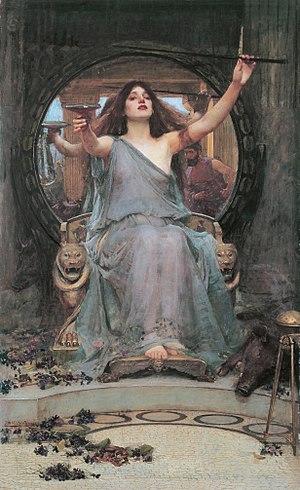
La magie est une pratique fondée sur la croyance en l'existence d'êtres, de pouvoirs et de forces occultes et surnaturels, permettant d'agir sur le monde matériel par le biais de rituels spécifiques.
La baguette magique, parfois appelée baguette de fée, baguette des fées ou simplement baguette, est un objet de pouvoir utilisé par les initiés ou mages de Lumière dans la tradition hermétique, et sorciers, sorcières, magiciennes, magiciens et fées pour transmettre de l'énergie, lancer des sortilèges, dans l'imagination populaire, les contes et la littérature. Selon Papus, il s'agit d'un « instrument formé de bois et de fer magnétique qu’on appelle le bâton ou baguette magique. Cette baguette n’a d’autre but que de condenser une grande quantité de fluide émané de l’opérateur ou des substances disposées par lui à cet effet, et de diriger la projection de ce fluide sur un point déterminé ».
Le Journal d'un voyage de Londres à Lisbonne est le dernier ouvrage écrit par Henry Fielding alors que, malade et à bout de forces, accompagné de sa seconde épouse Mary Daniel, d'une de ses filles Eleanor Harriot, de l'amie de cette dernière Margaret Collier et de deux serviteurs, la femme de chambre Isabella Ash et le valet de pied William, il était en route pendant l'été de 1754 pour Lisbonne à bord du Queen of Portugal. Soumis aux caprices du commandant et aux aléas du temps, le navire, longtemps privé de vent, a dérivé sur la Tamise, puis longé la côte sud, et c'est seulement dans les toutes dernières pages du livre que se gonflent les voiles et que le véritable voyage commence. Ainsi, à bien des égards, le Journal de Fielding concerne plus les rives et rivages anglais que la traversée du golfe de Biscaye et l'arrivée au Portugal.
Dans la mythologie grecque, Circé est une très puissante magicienne aussi qualifiée par Homère de πολυφάρμακος / polyphármakos, c'est-à-dire « particulièrement experte en de multiples drogues ou poisons, propres à opérer des métamorphoses ». Elle est décrite par les auteurs antiques comme une déesse, mais a ensuite été estampillée pour des motifs idéologiques ultérieurs comme une sorcière ou enchanteresse.